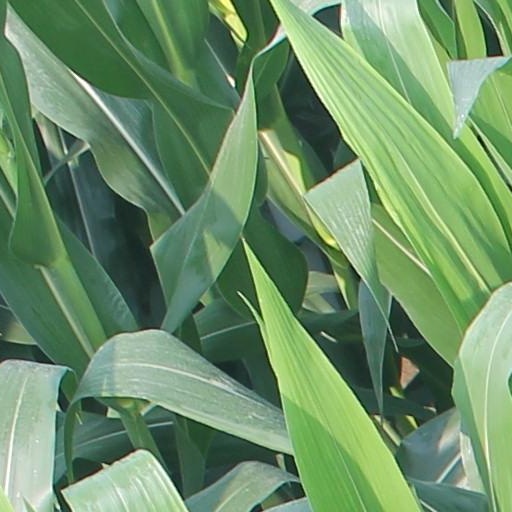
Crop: maize; corn